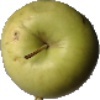
Label: Apple Golden 3